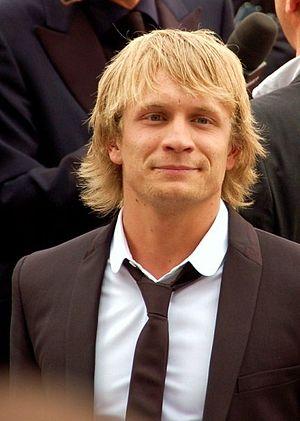
Jérémie Renier au festival de Cannes
Cloclo, ou Cloclo : La fabuleuse histoire de Claude François au Québec, est un film biographique belgo-français écrit et réalisé par Florent-Emilio Siri, sorti en 2012.